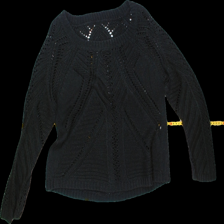
View: front
Type: Sweater
Category: Ladies
Brand: Not Applicable
Colors: Black
Material: 100% Acry
Cut: Regular
Season: All
Trend: No trend
Stains: No
Price range: <50
Recommended usage: Export